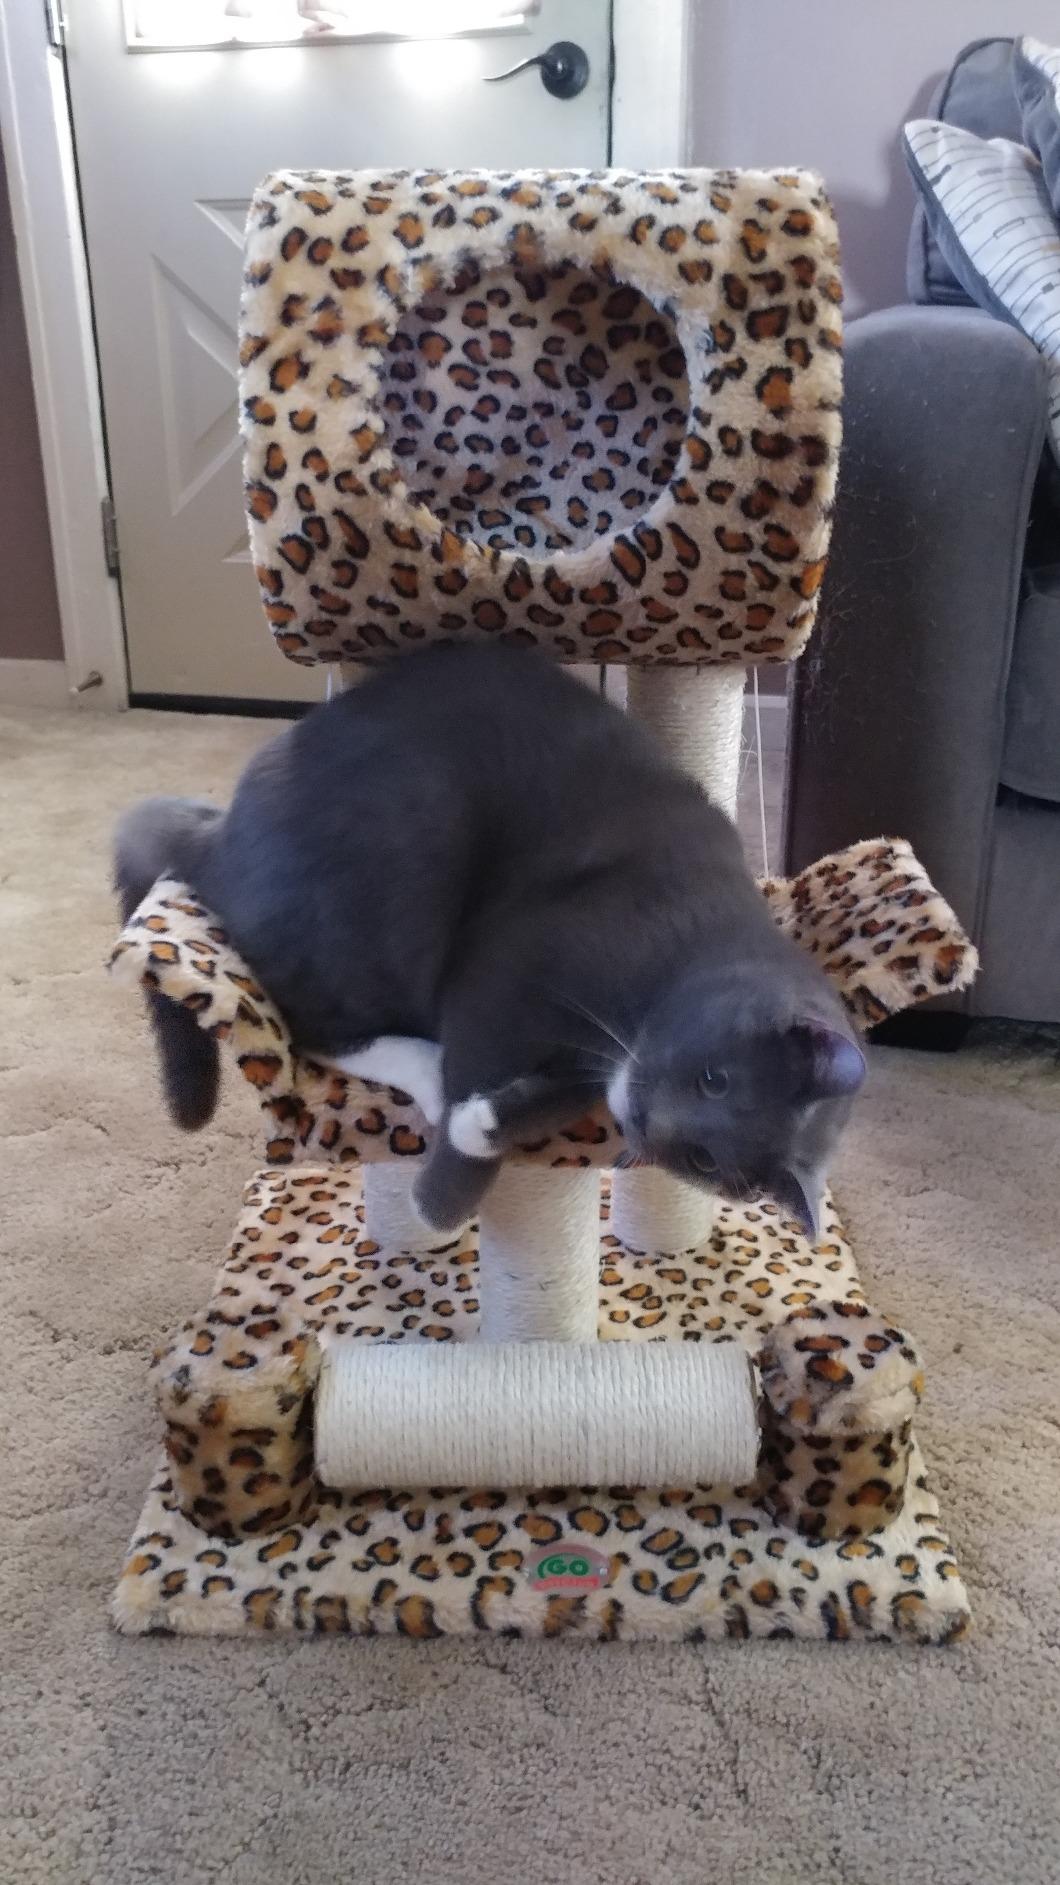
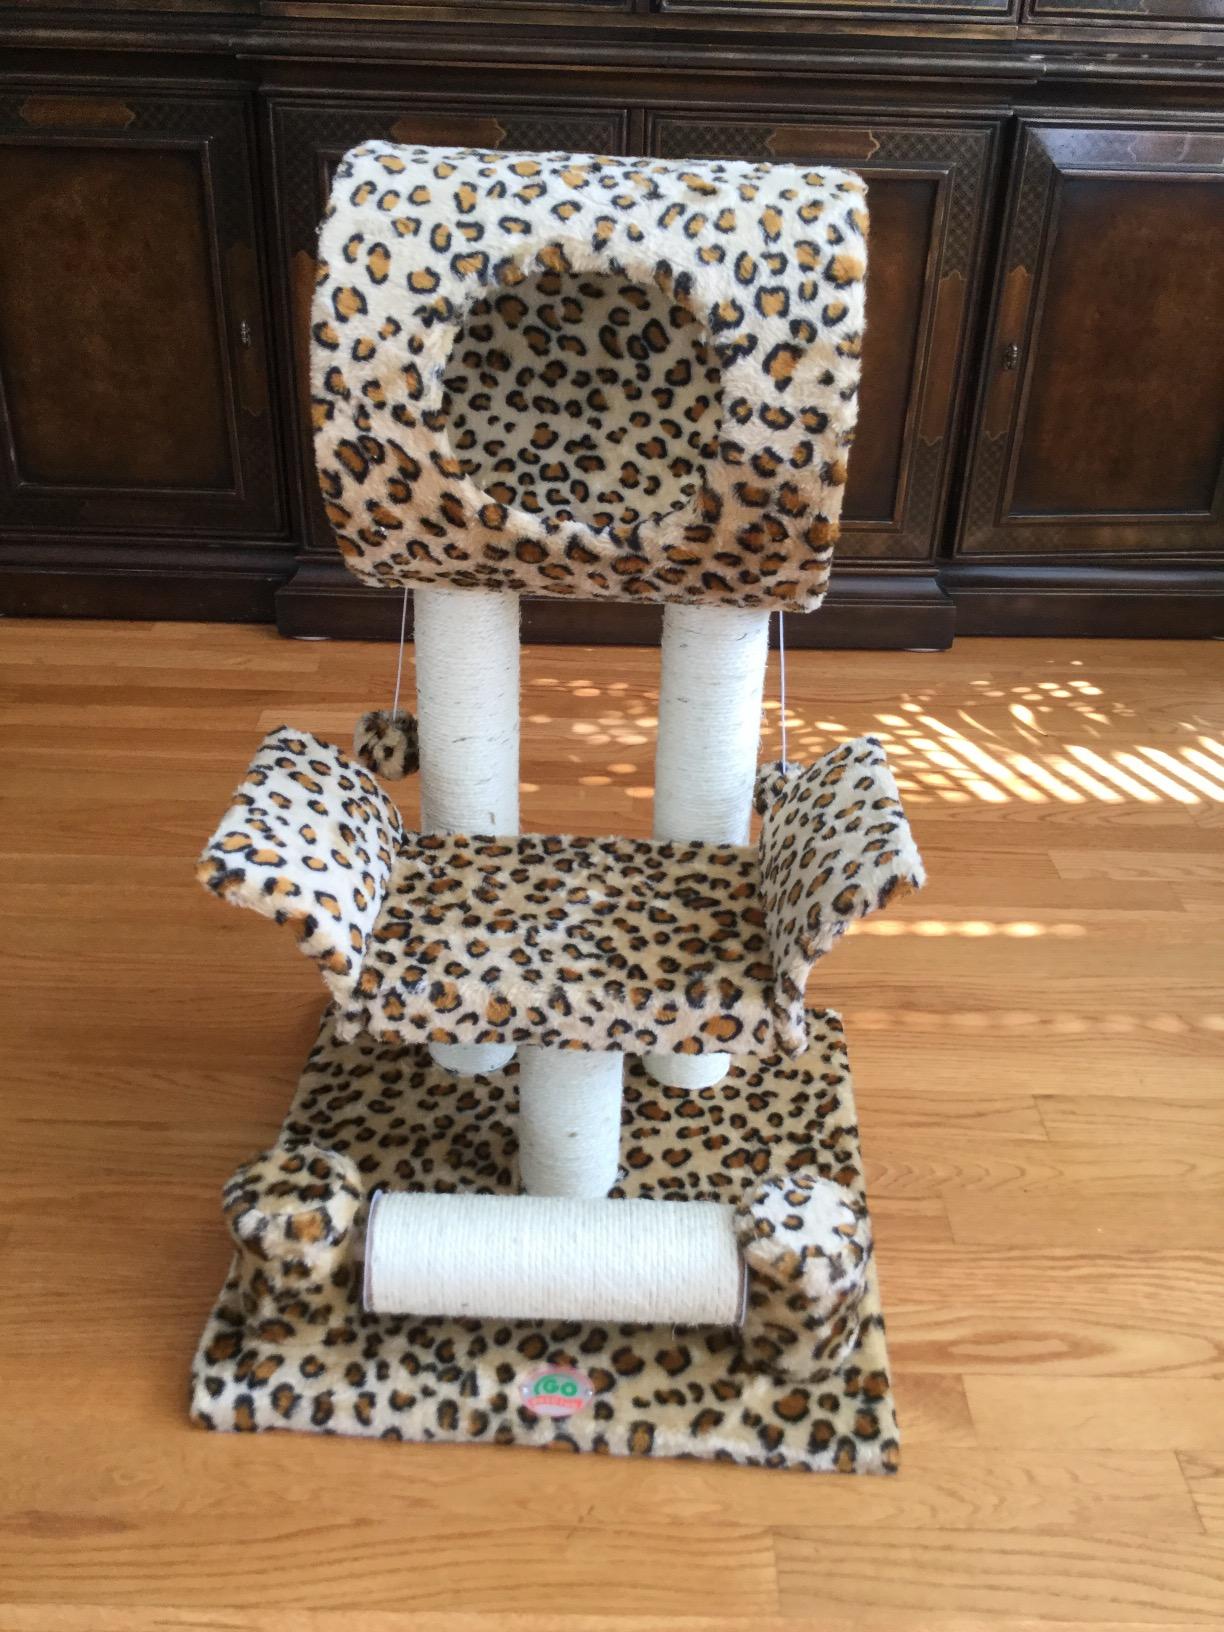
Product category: items_cat tree
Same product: yes